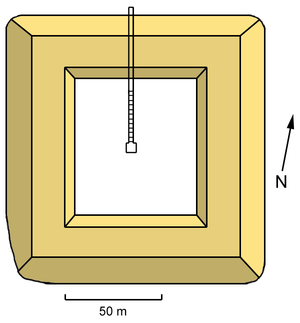
Les pyramides d'Égypte, de tous les vestiges monumentaux que nous ont légués les Égyptiens de l'Antiquité, et notamment les trois grandes pyramides de Gizeh, sont à la fois les plus impressionnantes et les plus emblématiques de cette civilisation. Si elle fut, à son origine, destinée au roi, l'idée d'une sépulture pyramidale fut rapidement reprise par les proches du souverain. Khéops semble avoir été le premier à autoriser ses femmes à se faire élever un tel tombeau.
La pyramide de Khoui est située à Dara en Moyenne-Égypte. Elle est attribuée à Khoui, un souverain de la VIIIᵉ dynastie. D'une base de près de cent-trente mètres de côté, il ne reste plus de cette imposante sépulture qu'un monticule de débris et de sable de quatre mètres de hauteur. La forme originelle du monument est toujours sujette à discussion. En effet, il est communément admis que ce fut une pyramide bien qu'il put en fait s'agir d'un mastaba. Une longue descenderie permet toujours d'accéder à ce qui fut la chambre funéraire, située sous le centre du monument. Rien ne permet d'affirmer que le souverain fut bien enterré dans ce tombeau.